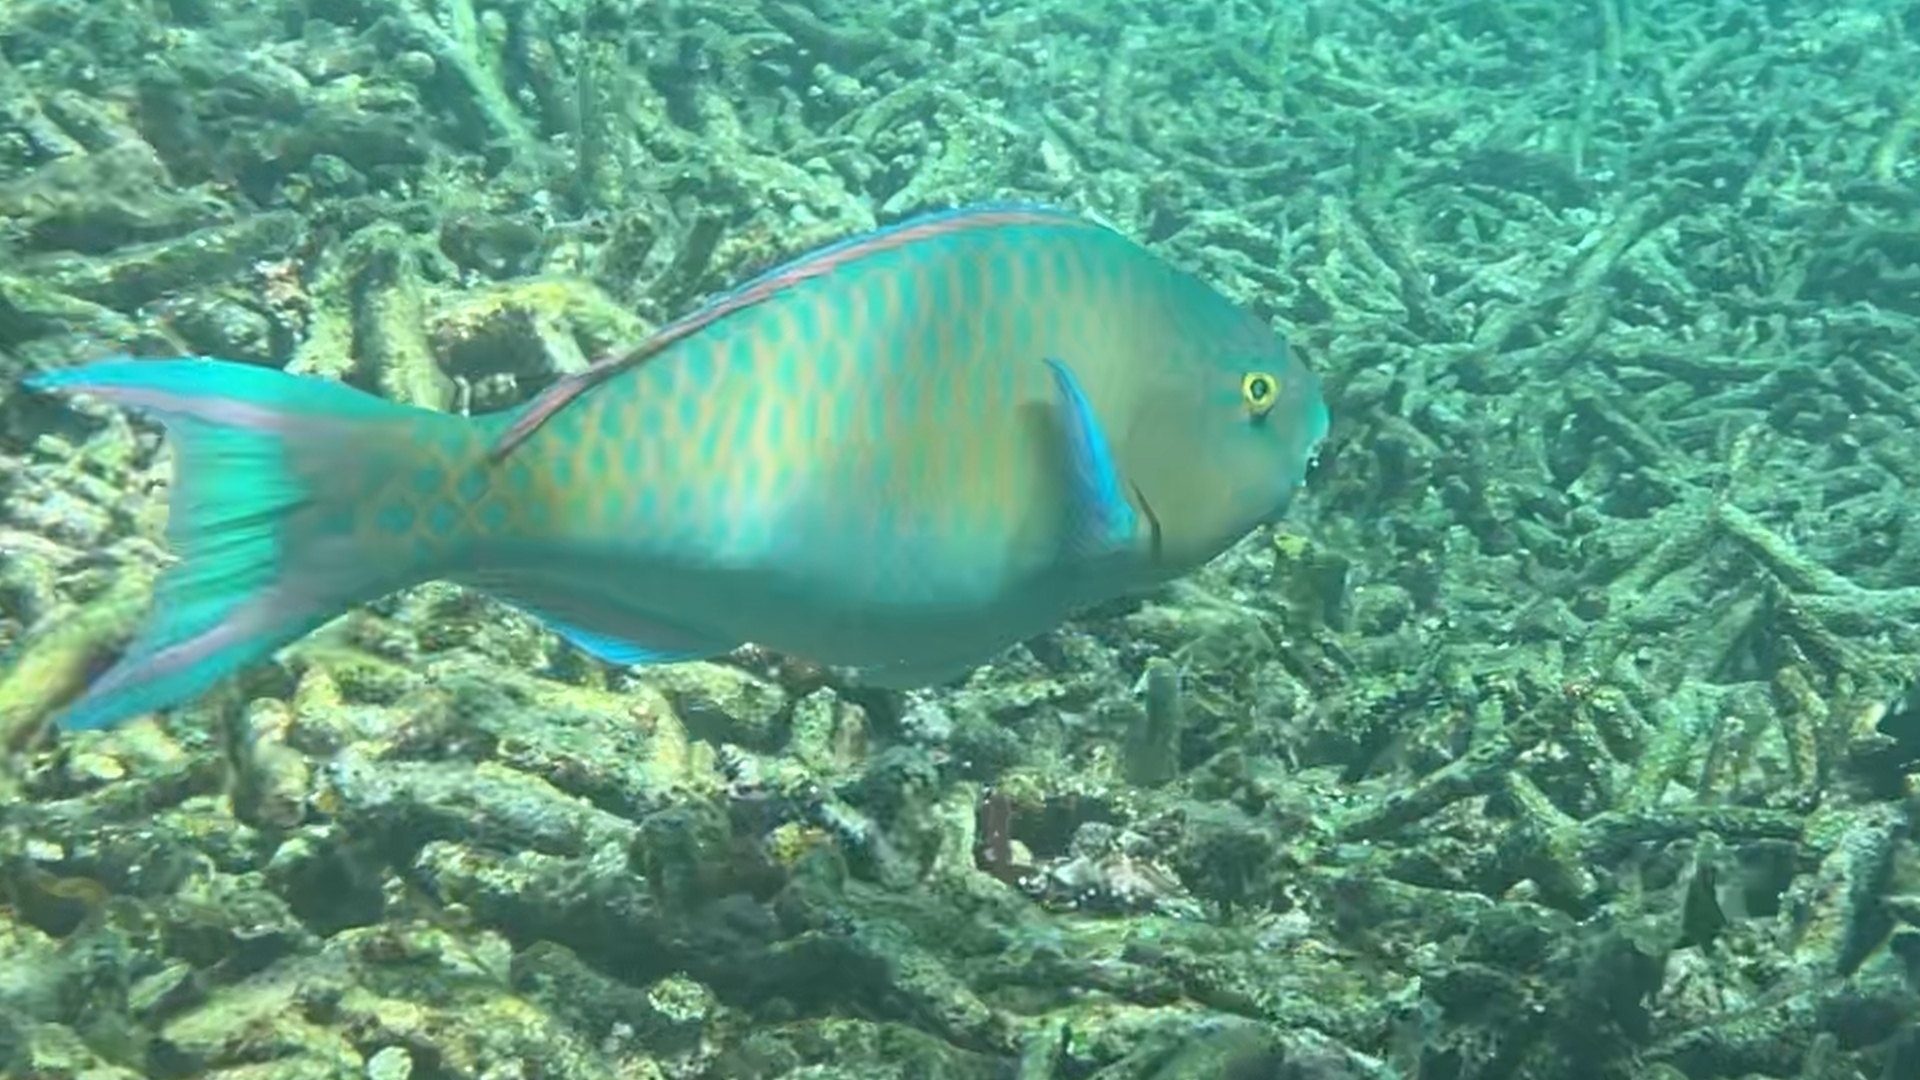
Scarus ghobban (Blue-barred Parrotfish)